Valayal Satham

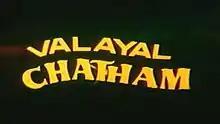
Title card

Valayal Satham is a 1987 Indian Tamil-language film written and directed by Jeevabalan. The film stars Murali, Bhagyalakshmi (credited as Bhagya), Raja and Madhuri. It was released on 13 February 1987.